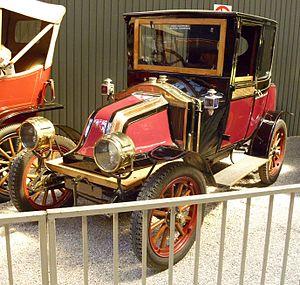
Renault 9CV est l’appellation commerciale d'une automobile de la marque Renault produite de 1913 à 1920.